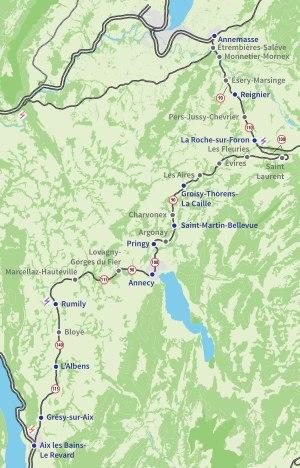
La ligne d'Aix-les-Bains-Le Revard à Annemasse est une ligne de chemin de fer française à écartement standard et à voie unique électrifiée. Elle relie Aix-les-Bains à Annemasse à proximité immédiate de Genève en desservant Annecy, préfecture de la Haute-Savoie et La Roche-sur-Foron, origine d'un embranchement qui remonte la vallée de l'Arve jusqu'à Saint-Gervais-les-Bains.